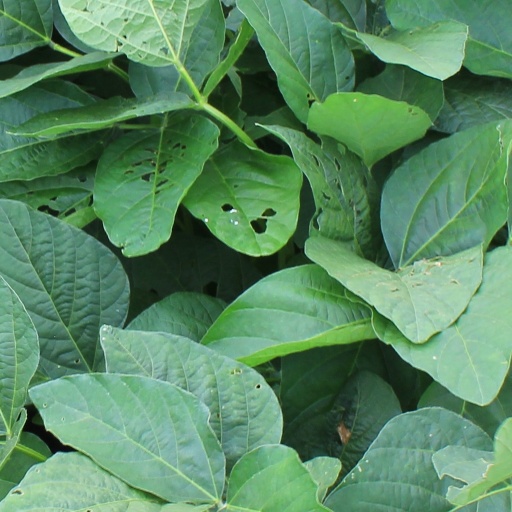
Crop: soybean